Mylène Brodeur

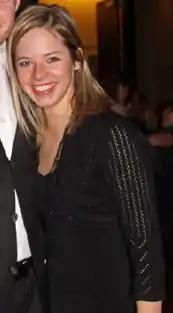

Mylène Brodeur (born April 17, 1987) is a Canadian former figure skater who is best known for her pairs career with partner John Mattatall. They are the 2009 Canadian national bronze medalists and placed tenth at the 2009 World Championships.